Delia Matache

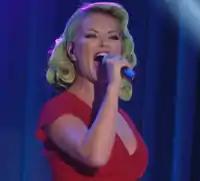
Matache performing in 2016.

"Ipotecat" ("Mortgaged") and "Pe aripi de vânt" ("On Wind's Wings"), both released in 2014, became Matache's first solo number-one singles in Romania, with both topping the Airplay 100 chart. The singer followed this with another number-one, "Cum ne noi" ("How We Us"), in 2015 as a featured artist alongside Carla's Dreams, and with a string of top ten releases from 2015 to 2017, including "Da, mamă" ("Yes, Mother"; 2015), "Gura ta" ("Your Mouth"; 2016) and "Rămâi cu bine" ("All the Best"; 2017), the latter from her third solo album "7" (2020). Matache's 2020 single "Ne vedem noi" ("We'll See Each Other") with Smiley also became a number-one hit.